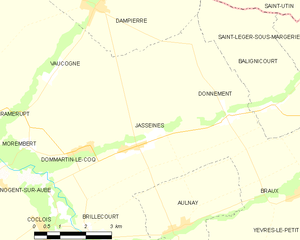
Carte des communes françaises: Jasseines